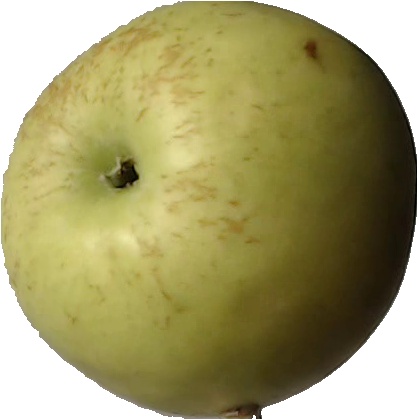
Label: apple_golden_3